William Sachiti

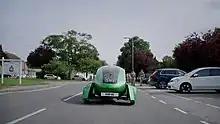
The Kar-go autonomous delivery vehicle driving through RAF Brize Norton air base during trials in 2021

In early 2022, William Sachiti purchased a former RAF base (RAF Neatishead) and moved onto the site in Norfolk.